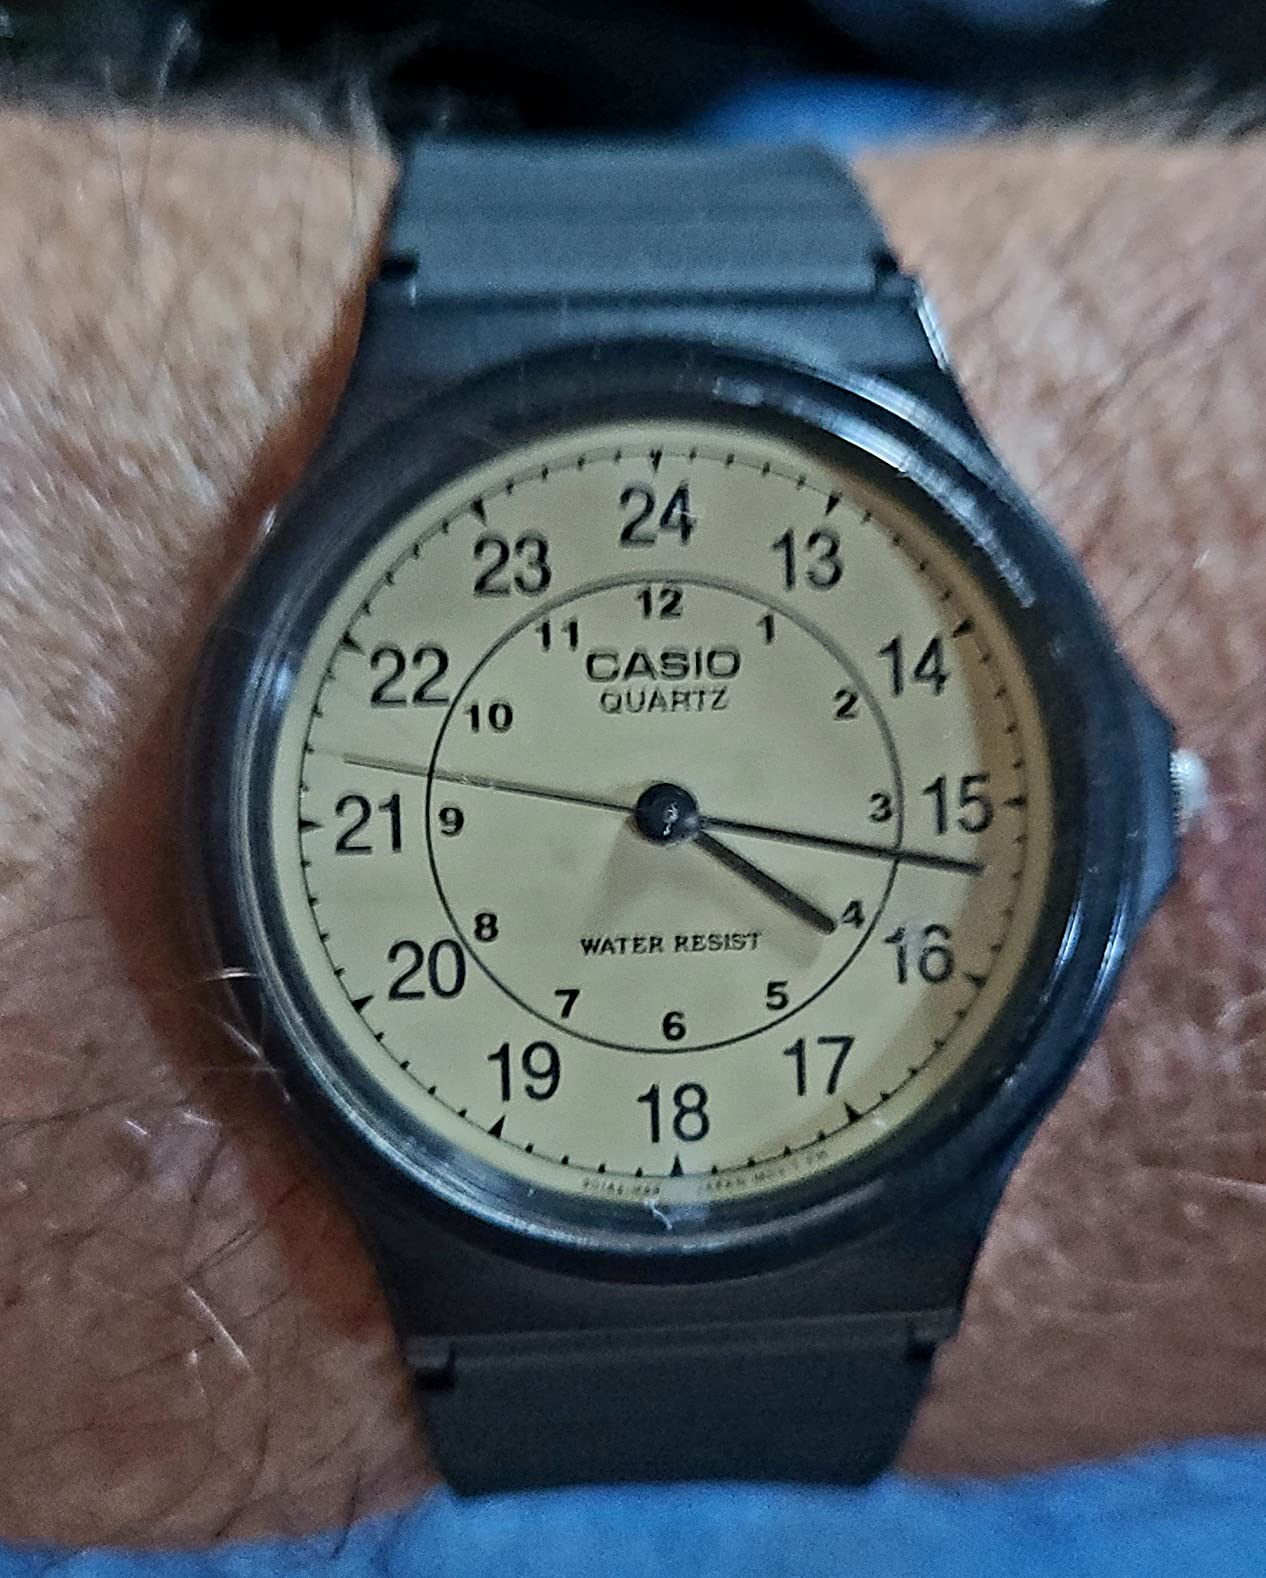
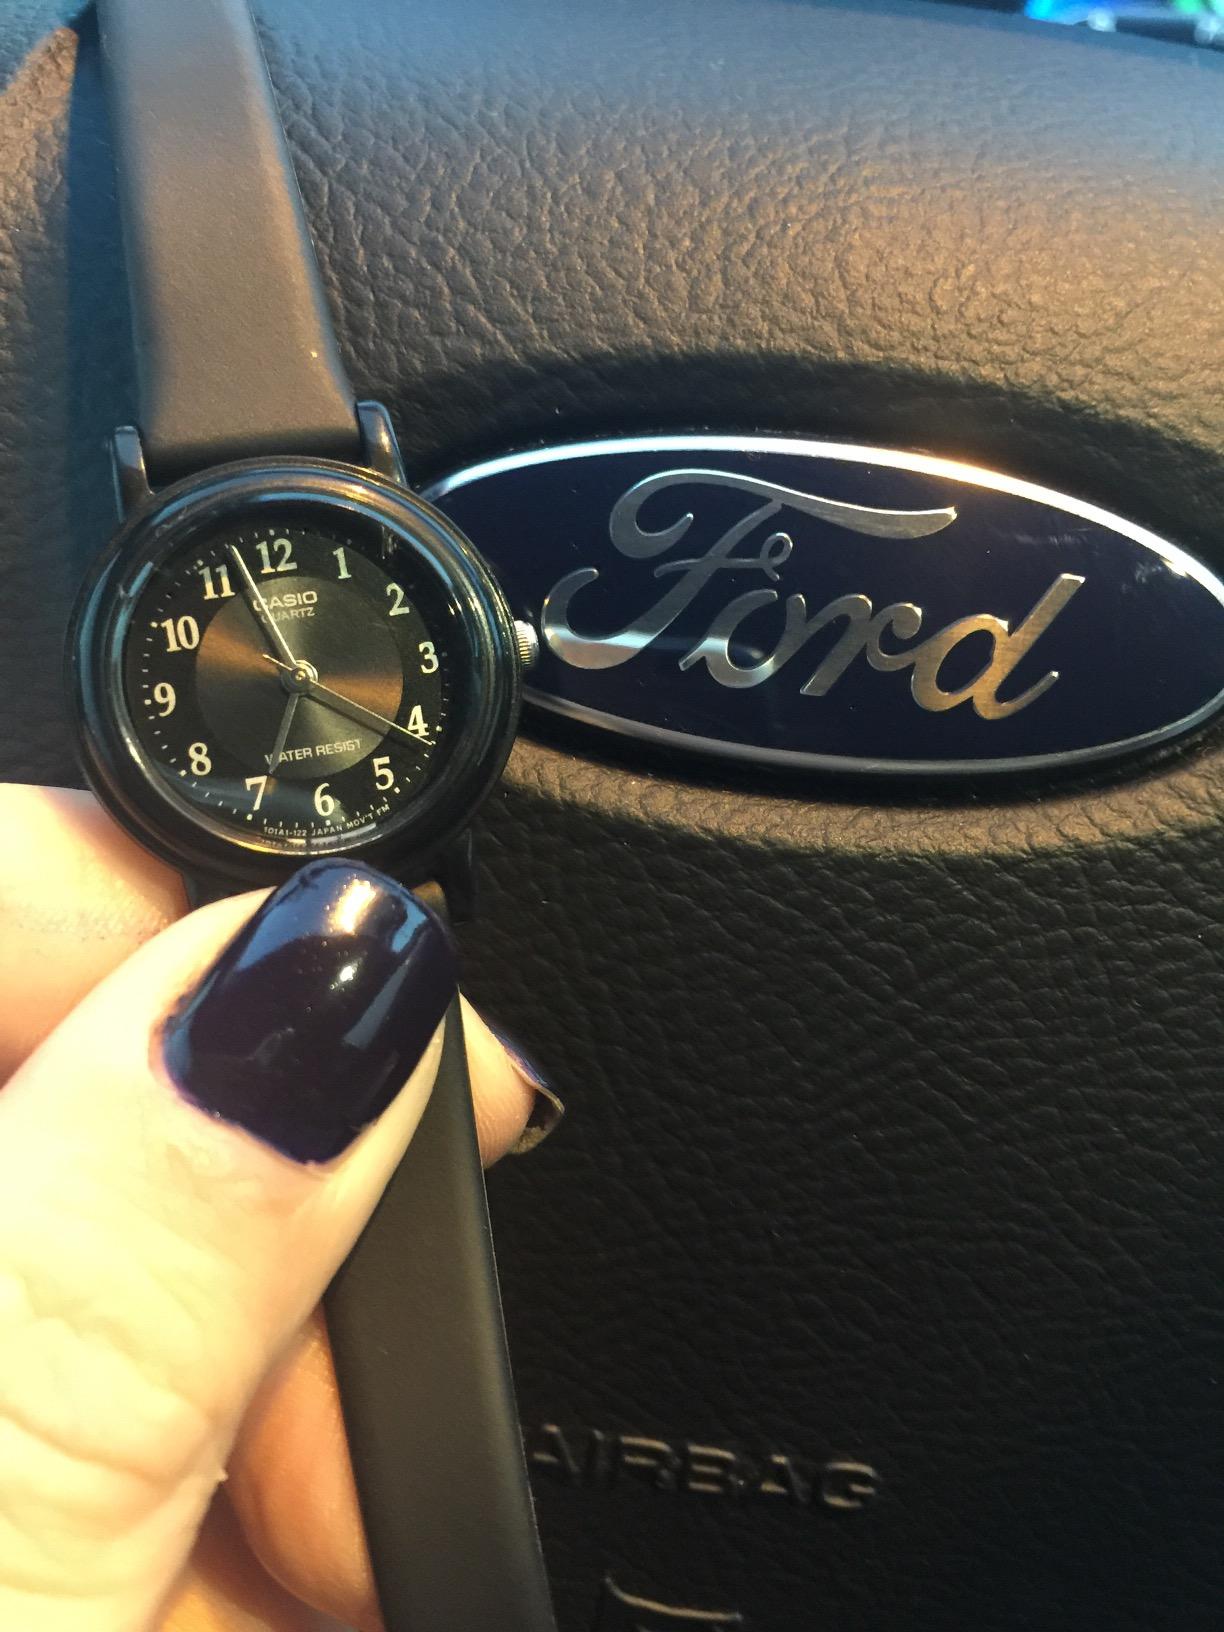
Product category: accessories_watch
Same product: no